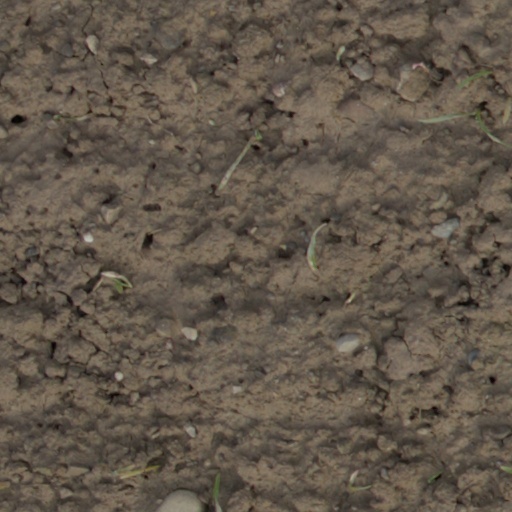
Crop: wheat